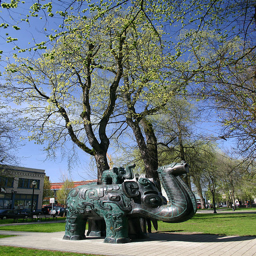
A statue of an elephant standing next to a tree.
A sculpture of two elephants can be seen in this park.
A decorative elephant statue in a public square.
A photo of an elephant statue in a park under a tree.
The statue of an elephant has a baby elephant on it's back.